Global Buddhist Network

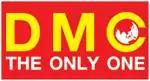
Former logo of the Dhammakaya Media Channel

The main focus of the channel, as described by the temple, is moral education. It has programs for people of different ages. It broadcasts guided meditations, talks, preaching, songs, documentaries, dramas, live events and cartoons twenty-four hours a day. Songs played on the channel are often parody versions of popular songs, in diverse genres, with Buddhist content. They explain Buddhist customs and pay homage to important teachers. The programming is aimed at different age groups and diverse communities: e.g. there is a cartoon series about the Jātaka tales for children. The most popular program is a broadcast of a teaching called "Fan Nai Fan", which also includes a guided meditation. Before the 2016 crackdown by the Thai junta, the channel could be watched or listened to for free through satellite television, Internet, cable and radio. In 2005, it was reported that DMC had a hundred thousand viewers. In 2016, the satellite channel could be received in all continents in the world, except for South America. The channel has programs in Thai, English, French, Italian, German, Dutch, Spanish and Portuguese, Polish, Russian, Chinese, Korean, Vietnamese, Mongolian and Japanese, and other's Etc. language.